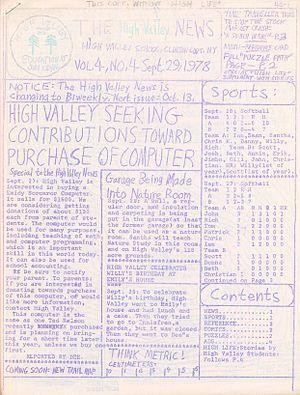
La duplication à l'alcool est un procédé de reproduction de documents par transfert d'encre via une solution à base d'alcool. L'appareil la permettant est appelé duplicateur à alcool. Cette machine est couramment appelée polycopieuse ou, improprement, ronéotypeuse : le fonctionnement des deux machines est différent mais, utilisant toutes les deux un tambour en rotation, elles peuvent être difficiles à distinguer extérieurement.